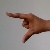
The image shows a hand gesture representing the letter 'Z' in Indian Sign Language.